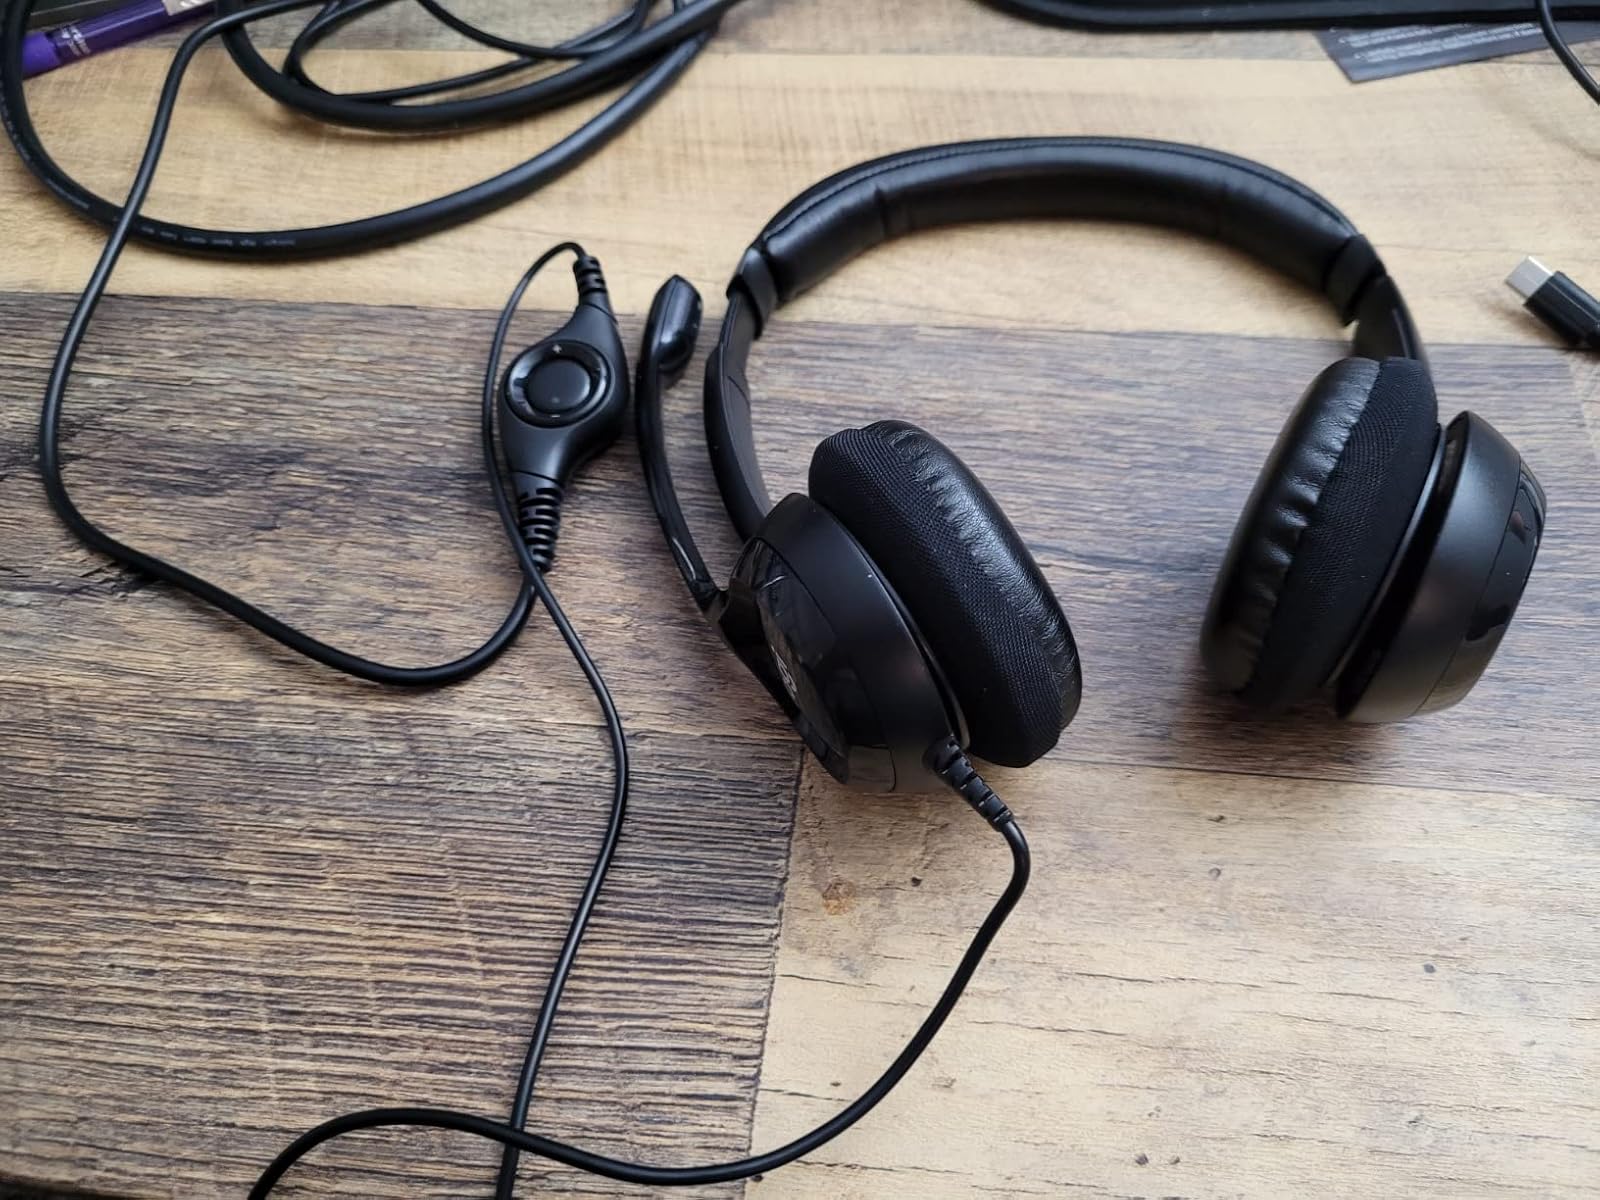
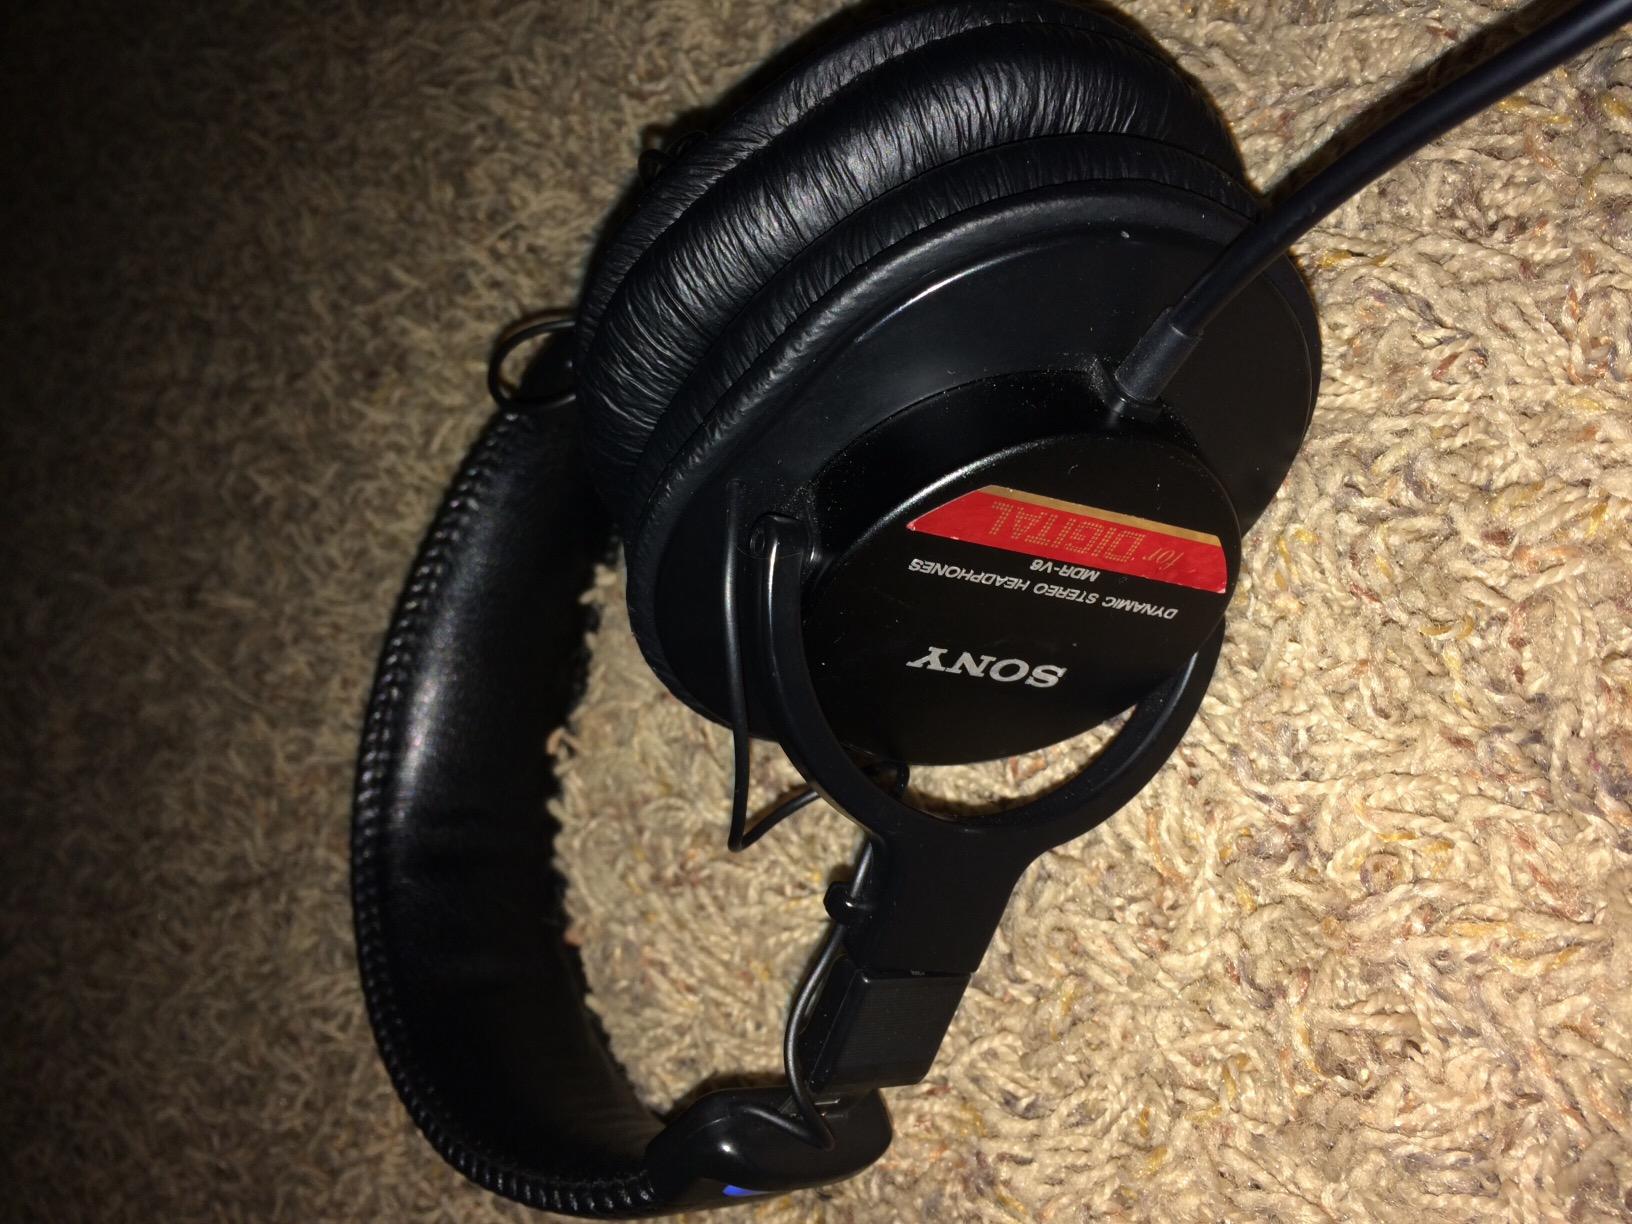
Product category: headphones
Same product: no